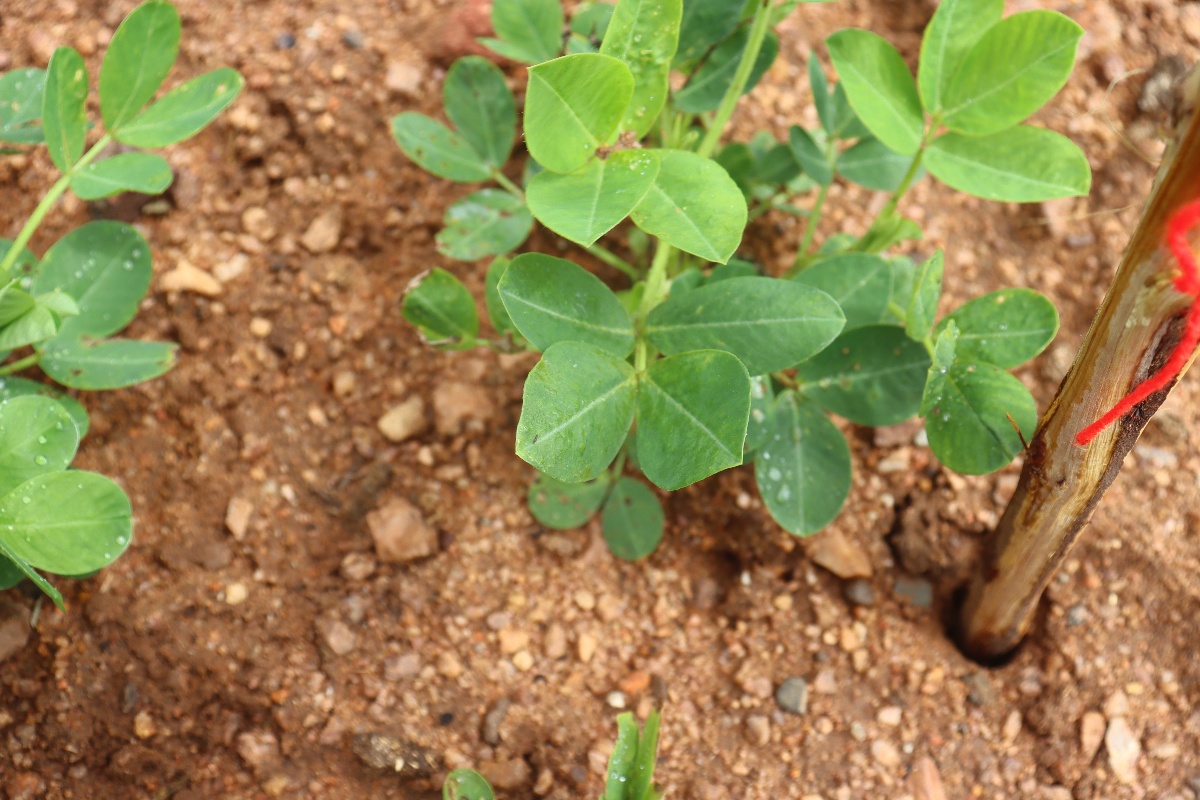
Label: healthy leaf